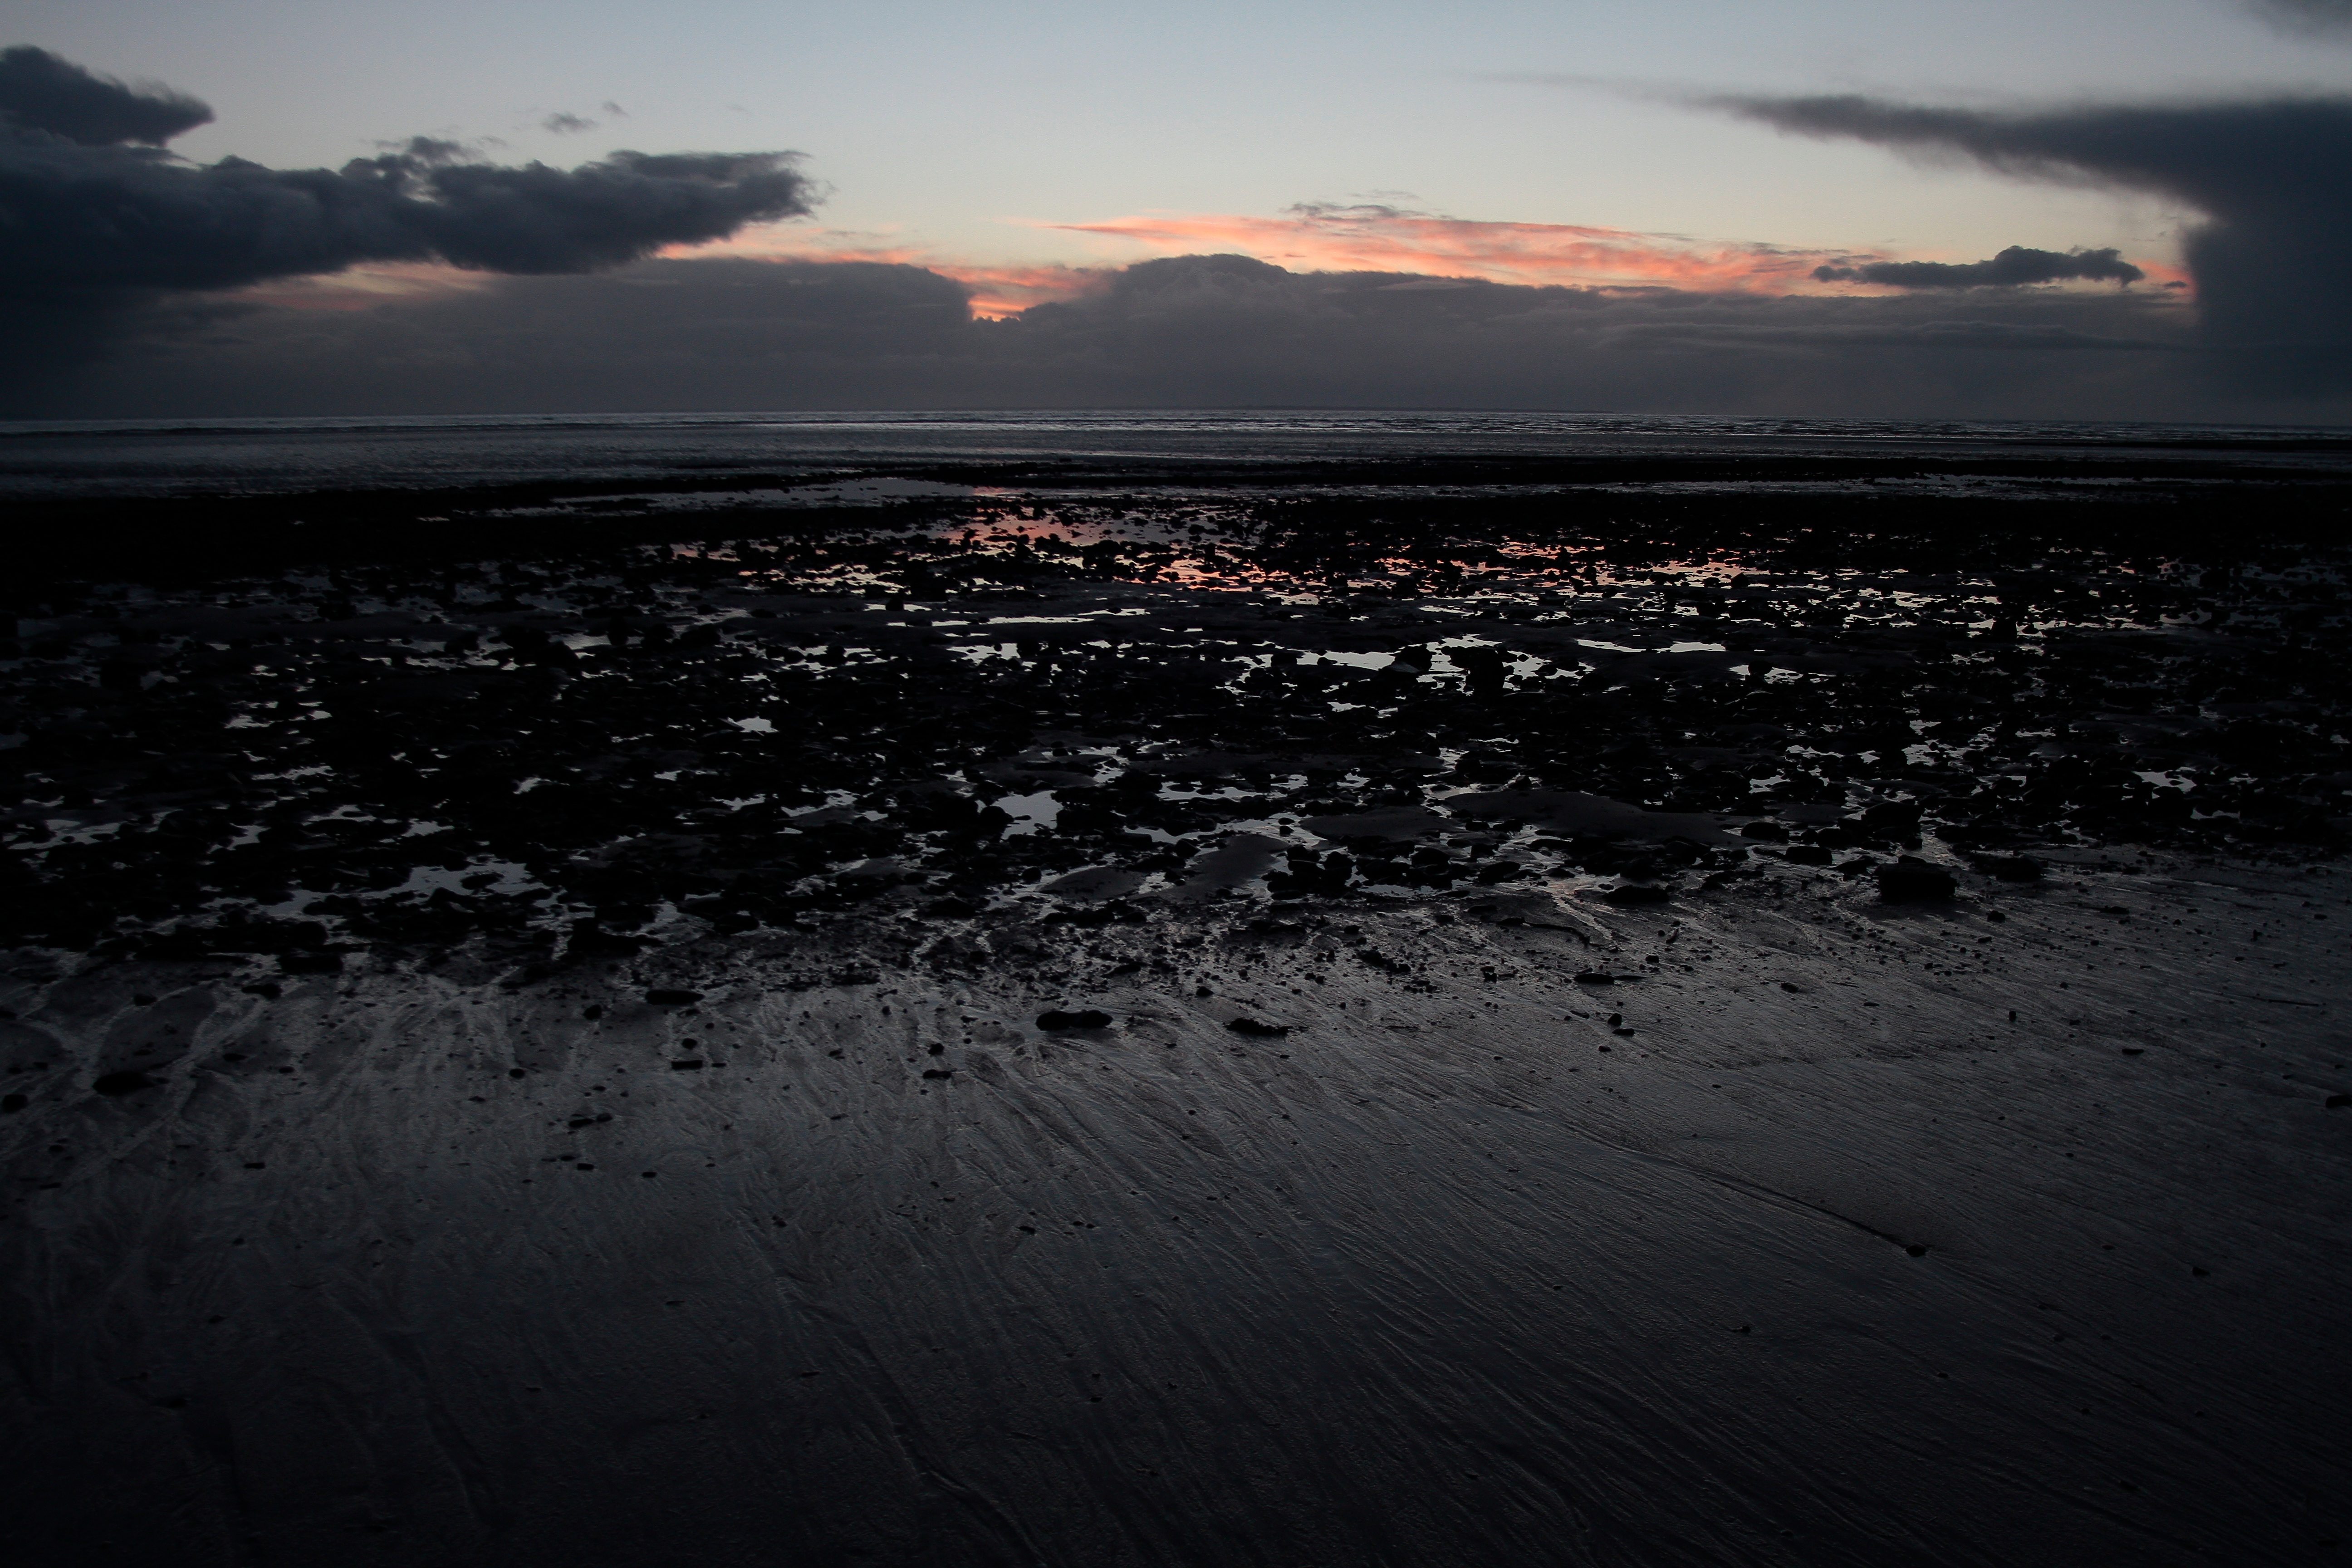
beach, sea, coast, sand, ocean, horizon, cloud, sky, sun, sunrise, sunset, sunlight, morning, shore, wave, dawn, atmosphere, dusk, evening, reflection, bay, darkness, body of water, atmospheric phenomenon, wind wave